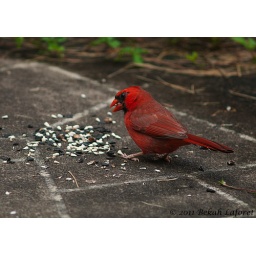
One of our cute male cardinals that lives around the house eating seeds that we had out for them.